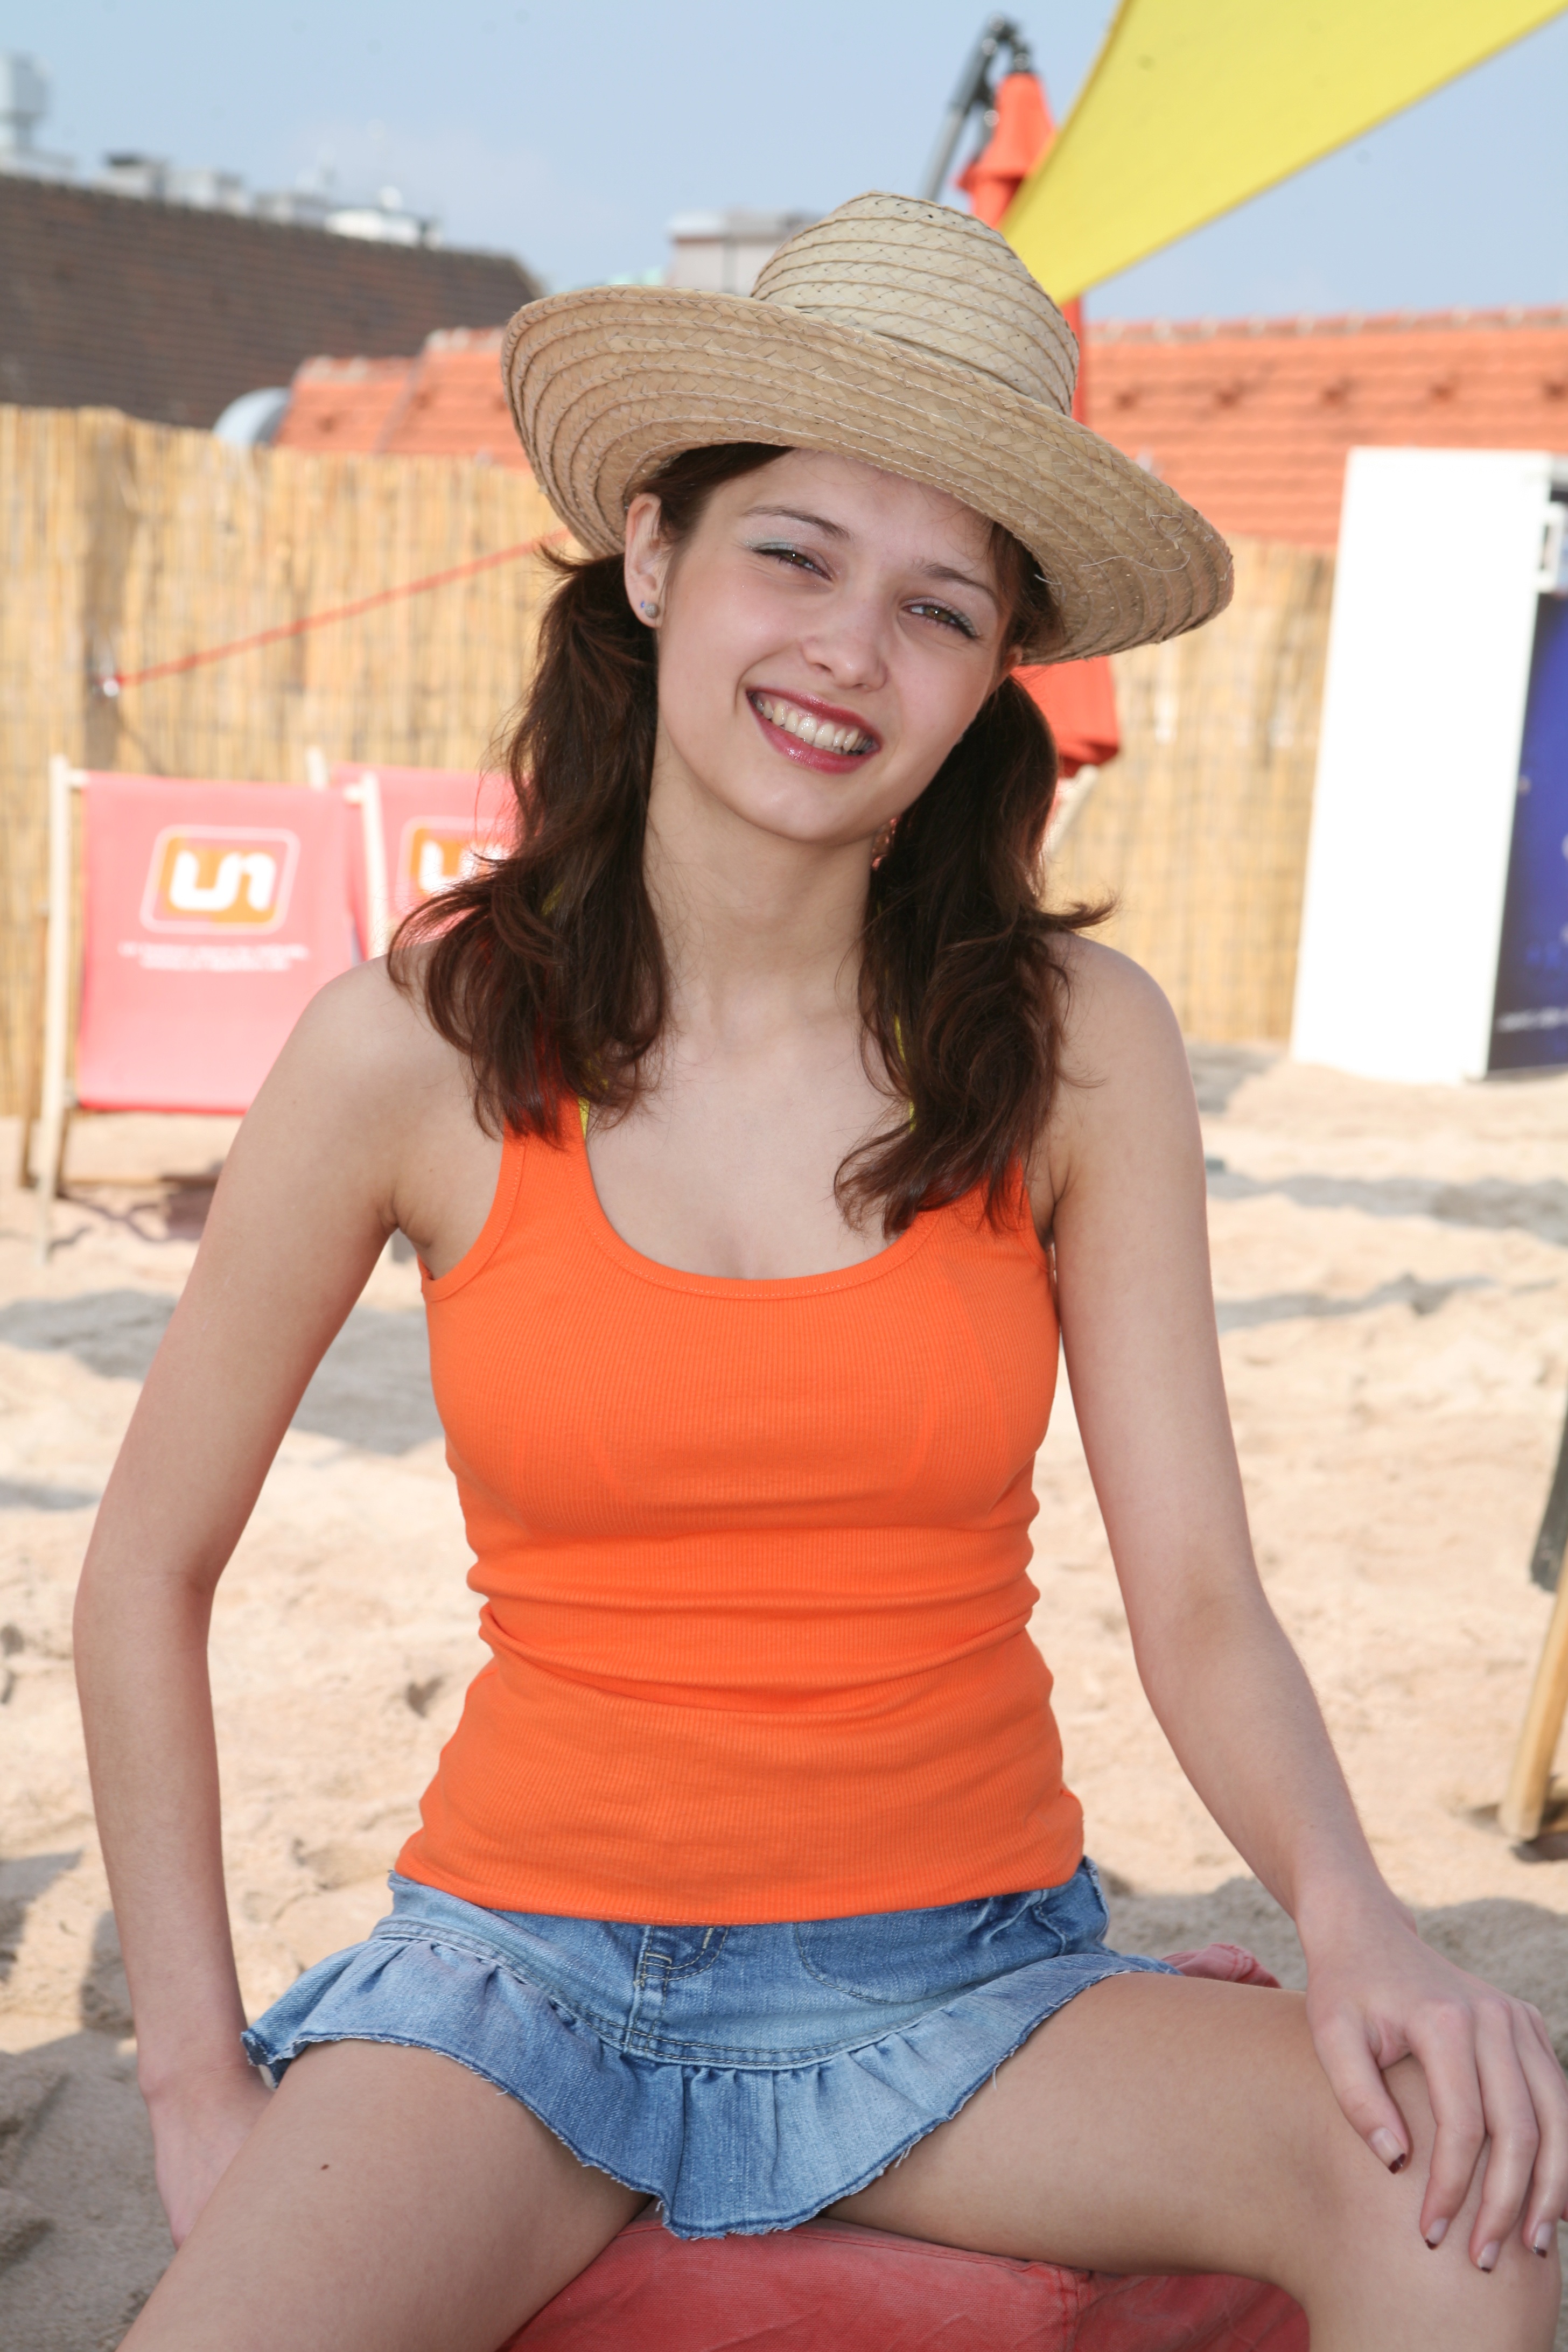
beach, sand, girl, sun, hair, summer, model, clothing, hairstyle, smile, straw hat, human body, beauty, beach chair, stranclub